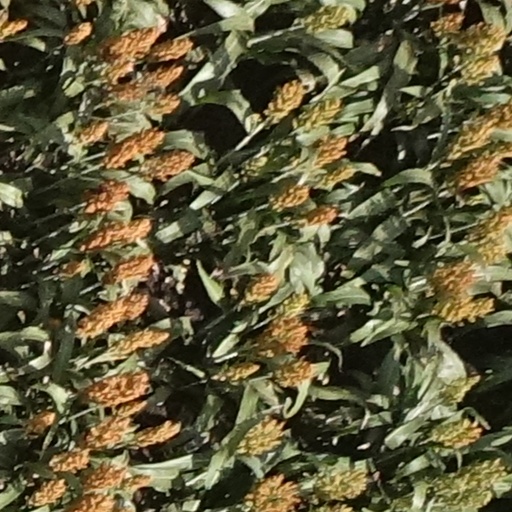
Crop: sorghum